Pelé

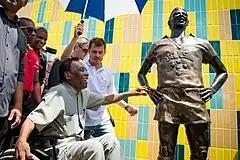
Pelé in a wheelchair in 2018 at the unveiling of his statue in Rio de Janeiro

Named the “greatest" by FIFA in 2012 and 2024, Pelé is one of the most lauded players in the history of football and has been frequently ranked as the best and most important player ever.